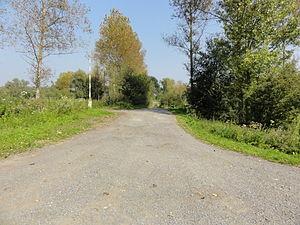
Terril n° 234 dit Stock de Sables de Fond, fosse Saint-Pierre de la Compagnie des mines de Thivencelle, Thivencelle, Nord, Nord-Pas-de-Calais, France.
Dans le bassin minier du Nord-Pas-de-Calais, 339 terrils sont recensés. En 1969, les Houillères leur ont attribué un numéro individuel, pour les référencer, et les exploiter. Ils sont numérotés d'ouest en est, du nᵒ 1 au 202. Une liste complémentaire a été créée dans les années 1970. Les sites y sont numérotés de 203 à 260, sans logique spécifique, chaque numéro ayant été attribué en fonction des sites susceptibles d'être exploités. Certains sites étant composés de plusieurs terrils annexes ou satellites, une lettre suit le numéro.
La fosse Saint-Pierre de la Compagnie des mines de Thivencelle est un ancien charbonnage du Bassin minier du Nord-Pas-de-Calais, situé à Thivencelle. Deux puits, dénommés Saint-Pierre grand puits et petit puits sont commencés en 1861, mais le gisement s'avère mauvais, et ce n'est qu'à la fin des années 1870 que la compagnie décide de reprendre la fosse en l'approfondissant. Un terril plat est établi à l'ouest de la fosse, et cinq cités sont bâties à l'est du village de Thivencelle. La fosse est reconstruite après avoir été bombardée durant la Première Guerre mondiale.